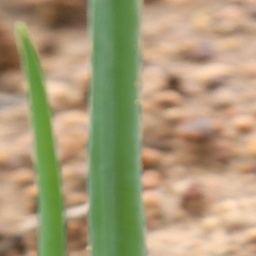
Label: healthy